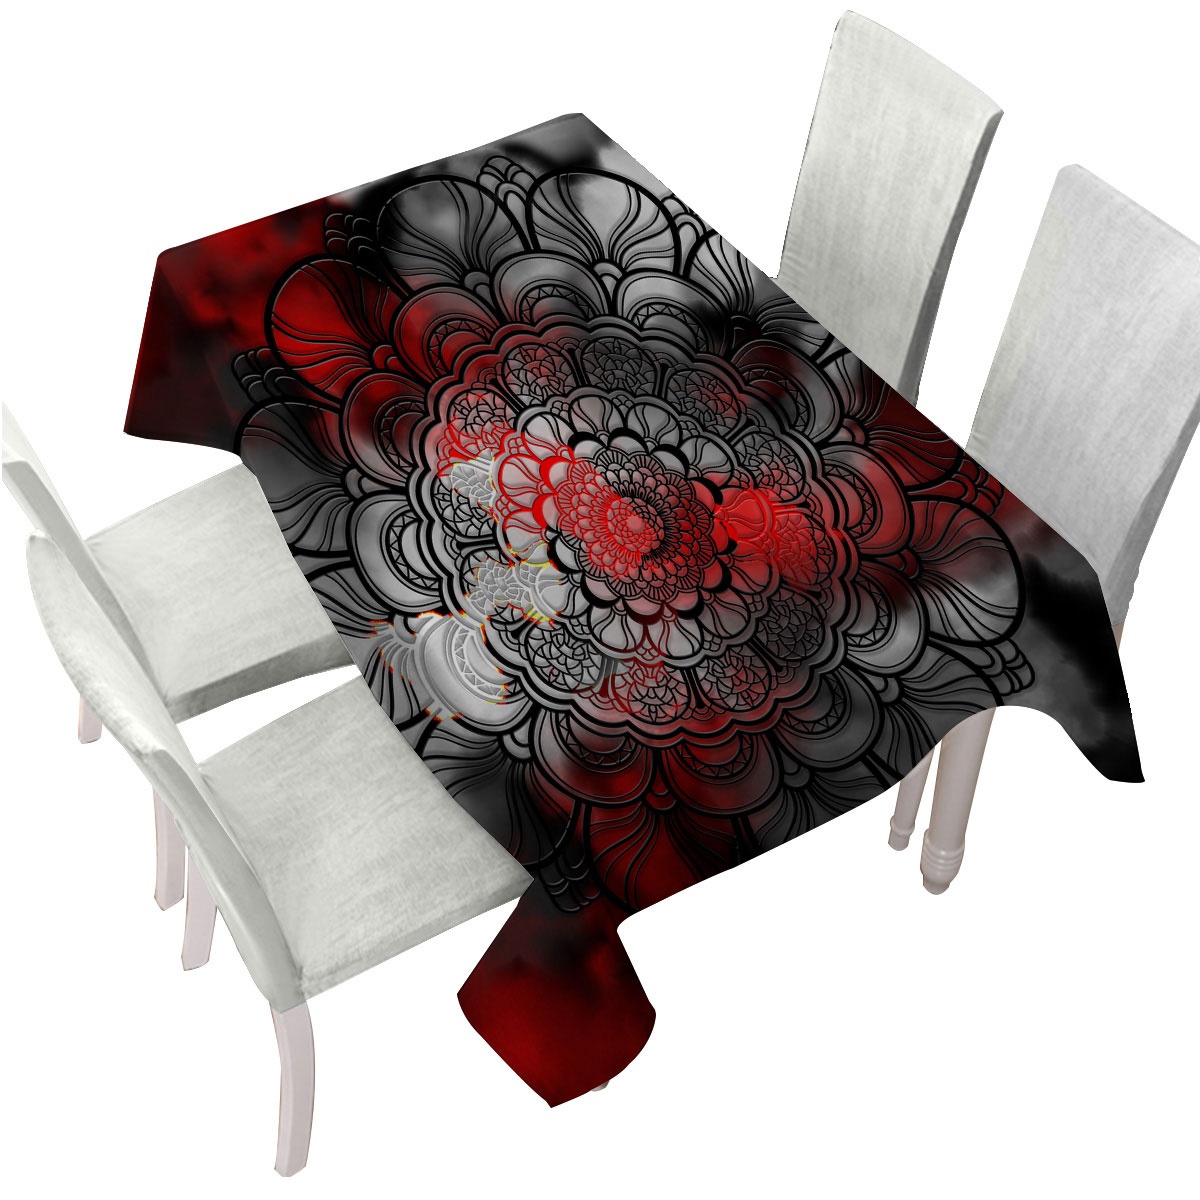
Red and Black Mandala Tablecloth
Brand: Handful of Prints
A tablecloth is a simple decorative item that covers surfaces, typically dining tables. Printed tablecloths are a great way to add a unique and personal touch to your decor. They can also be used as a themed table cover for many occasions, such as birthdays, Thanksgiving, or Christmas. Check out our wide selection of unique designs. We offer a variety of exclusive tablecloths that cannot be found in stores. These are not the usual stock items. Elevate your dining room or outdoor porch with a distinctive table cloth piece that showcases your unique style. Tablecloth features: Made of lightweight polyester fabric. High-quality, vivid print on the front (one side only). Machine washable, as delicate recommended. Available Sizes: ?? • 59x59 in (150x150 cm) • 57x94 in (150x240 cm) • 58x102 in (150x260 cm) All sizes are listed in inches, with centimeter conversions provided. It is recommended to wash before first use.
Category: Home & Garden > Linens & Bedding > Table Linens > Tablecloths